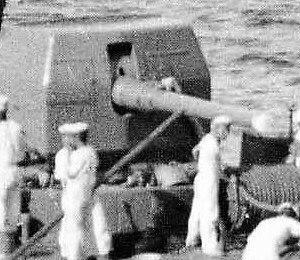
La classe Kamikaze est une série de destroyers de 1ᵉ classe de la Marine impériale japonaise construite après la Première Guerre mondiale.